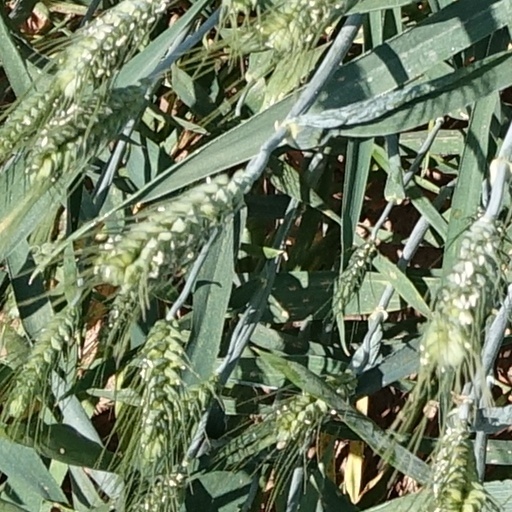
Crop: wheat